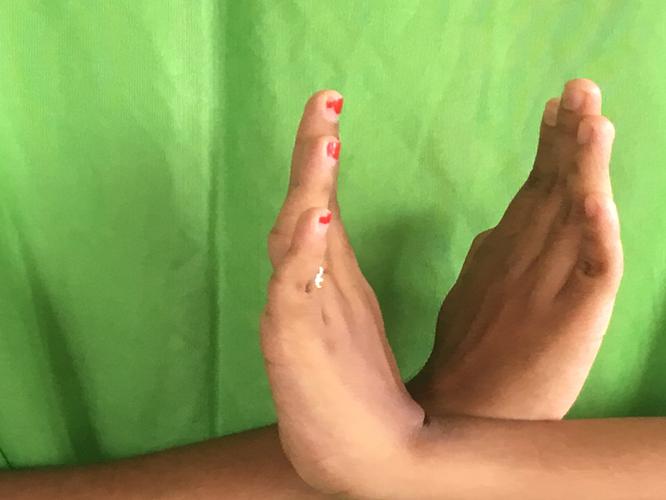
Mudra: Swastikam
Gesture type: double_hand